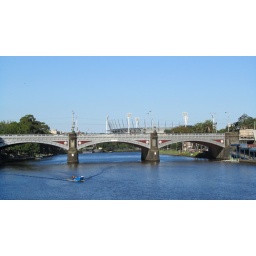
princes bridge crossing the yarra river. melbourne cricket ground in back, melbourne.